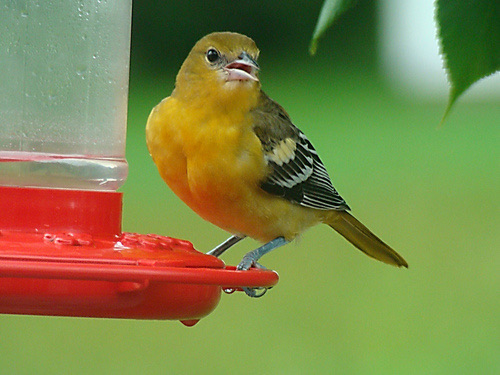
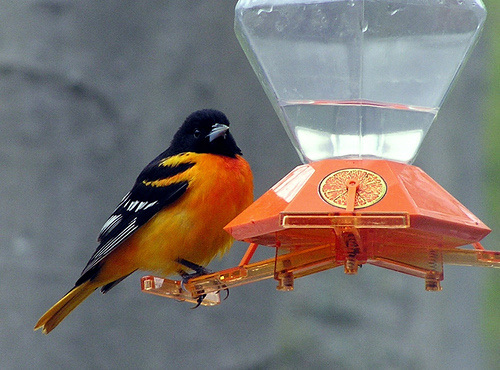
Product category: misc
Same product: yes